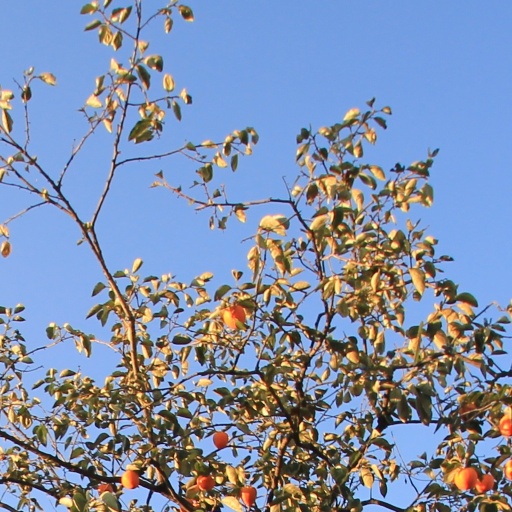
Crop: grape